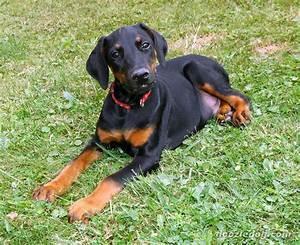
dog